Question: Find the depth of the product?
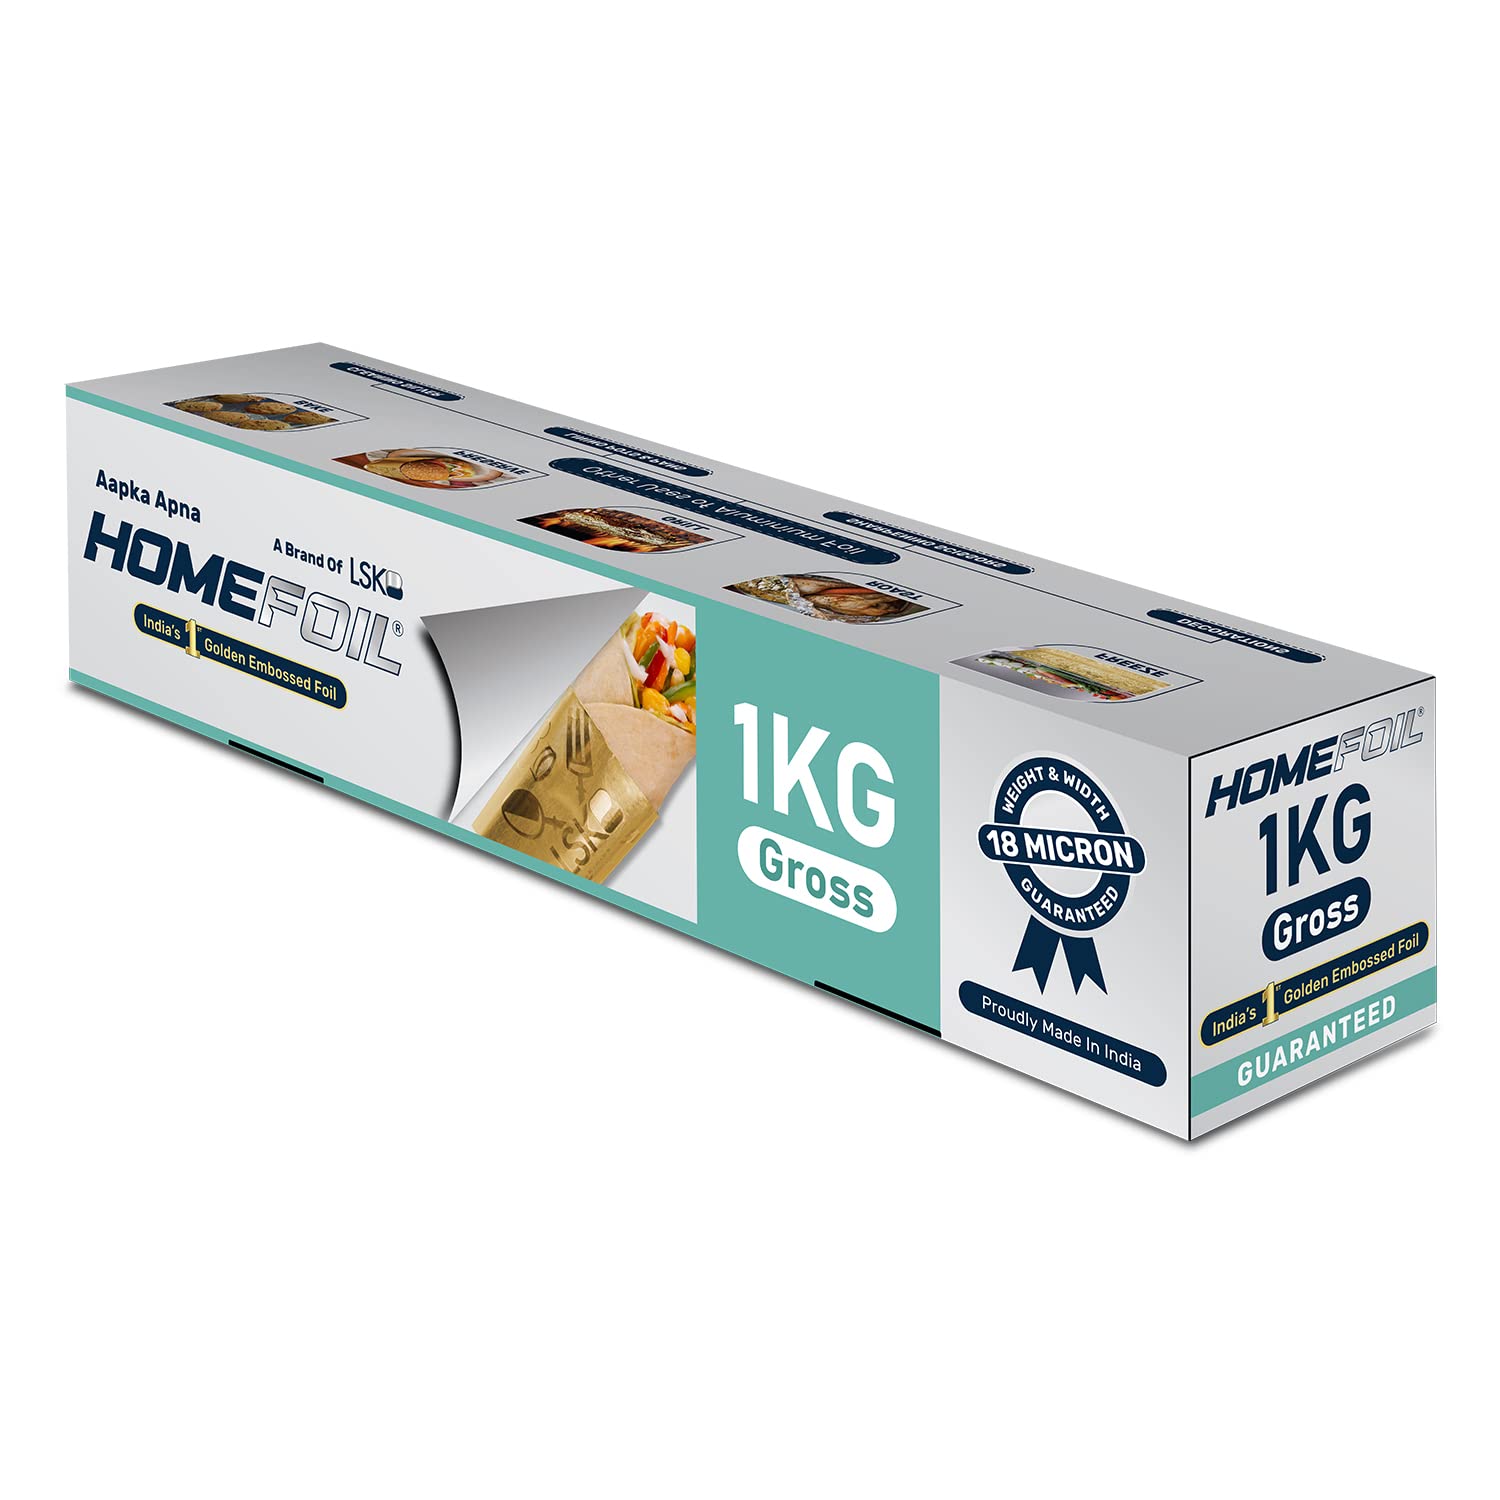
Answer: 18.0 metre